Imatto-canna

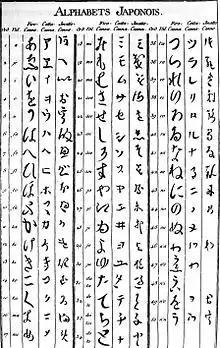
"Japanese alphabets", including Imatto-canna (third column). Diderot Encyclopedia 18th century.

Imatto-canna (also written "Imatto canna" or "Jamatto canna") was a false Japanese syllabary reported by the German traveller Engelbert Kaempfer in his book "Amoenitatum exoticarum politico-physico-medicarum fasciculi V." (1712).